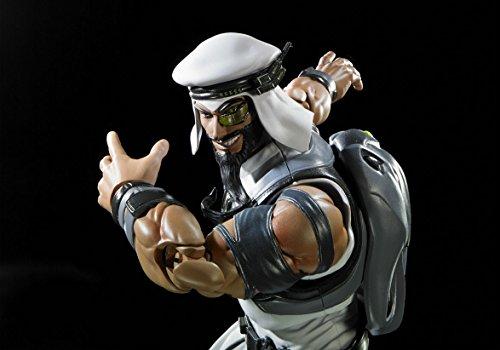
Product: TAMASHII NATIONS Bandai S.H.Figuarts Rashid Street Fighter V Action Figure
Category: Toys & Games | Toy Figures & Playsets | Action Figures
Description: Cammy, the popular femme fatale from Street Fighter V, and her arch-rival Rashid join S.H.Figurarts in a spectacular one-two punch.
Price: $45.40
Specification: ProductDimensions:3x3x6inches|ItemWeight:3.52ounces|ShippingWeight:8.8ounces(Viewshippingratesandpolicies)|DomesticShipping:ItemcanbeshippedwithinU.S.|InternationalShipping:ThisitemcanbeshippedtoselectcountriesoutsideoftheU.S.LearnMore|ASIN:B06XT9CHLN|Itemmodelnumber:BAN15829|Manufacturerrecommendedage:15yearsandup